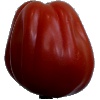
Label: Tomato Heart 1